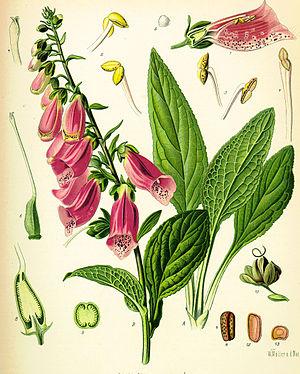
La Digitale pourpre ou Grande Digitale est une espèce de plantes de la famille des Scrophulariaceae selon la classification classique, ou des Plantaginaceae selon la classification phylogénétique. C'est une grande digitale bisannuelle ou vivace, cultivée comme plante ornementale. Elle est appelée parfois Doigtier, Gant-de-Notre-Dame, Gant-de-bergère, Gantelée, Gantière ou Gantillier.